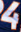
Number: 4